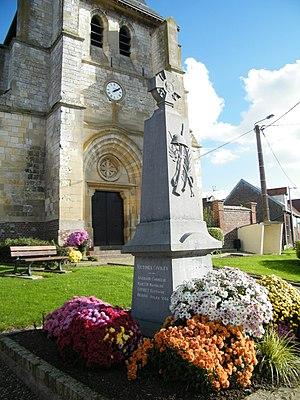
Le monument aux morts pour la patrie et l'entrée de l'église.
350 communes du département de la Somme ont été citées à l'ordre de l'armée en reconnaissance des épreuves subies et de leur attitude pendant la Grande Guerre, se voyant ainsi attribuer la Croix de guerre 1914-1918 avec palme. Les citations à l'ordre de l'armée étaient inscrites au Journal officiel de la République française.